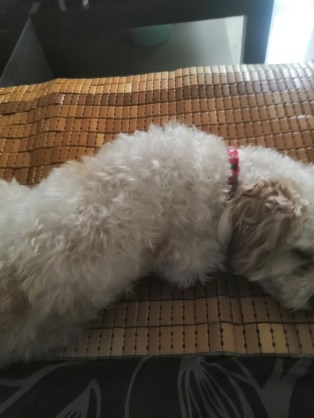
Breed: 2925-n000114-toy_poodle